Pastora Imperio

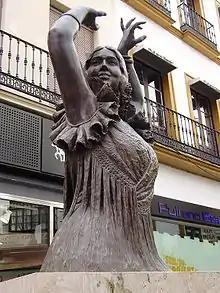
Monument to Pastora Imperio in Seville (Spain)

The Duchess of Alba financed a statue in her honour. The , depicting the artist dancing with her arms in the air, was created by the sculptor . The bronze statue was dedicated on 14 February 2006 and is located at the intersection of Velázquez and O'Donnell streets in the centre of Seville. During the opening ceremony her relatives were very grateful for the location chosen for the monument because from there "Pastora could see every year the procession of the Christ of the Great Power".